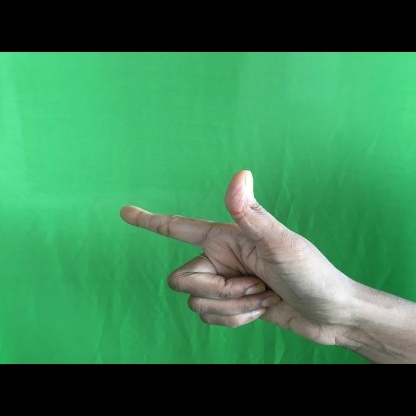
Mudra: Chandrakala